Åbenrå (street)

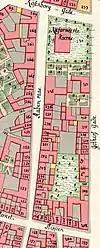
Åbenrå seen on Gedde's district map

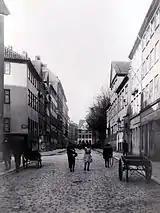
The street in 1913

The street originally followed Copenhagen's East Rampart in an area of the city, north of Landemærket, which long remained relatively undeveloped. It is believed that the street was originally called "Åbne Vråer", a reference to a row of open market stalls that sold woollen goods at the site. This name was gradually corrupted into its current name and it is thus unrelated to the name of the town Aabenraa in South Jutland.